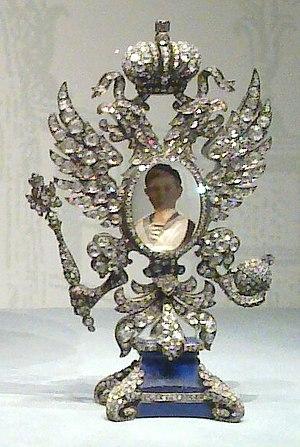
L'Œuf du tsarévitch est l'une des pièces d'orfèvrerie fabriquées sous la direction du joaillier russe Pierre-Karl Fabergé pour la famille Impériale Russe dont la collection est connue comme les œufs de Fabergé.